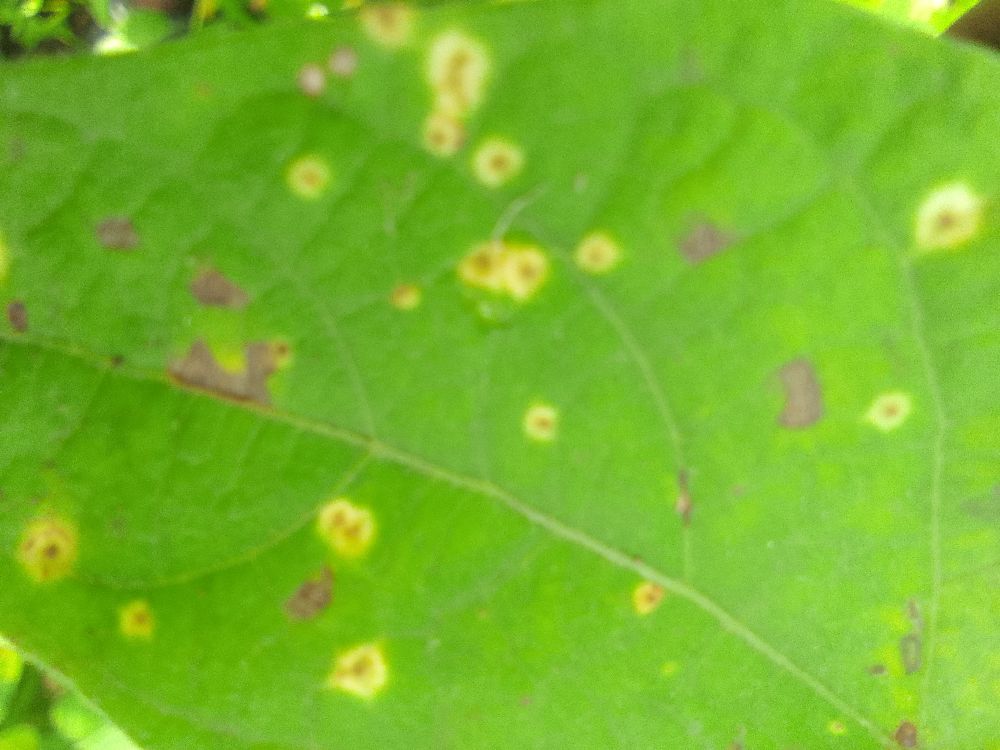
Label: rust